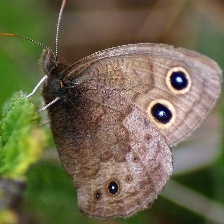
Species: COMMON WOOD-NYMPH
Butterfly family (ImageNet category): ringlet